Pick Pocket (1989 film)

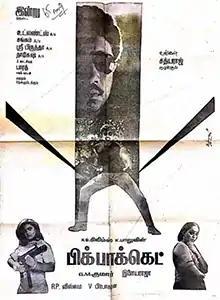
Poster

Pick Pocket is a 1989 Indian Tamil-language film directed by G. M. Kumar, starring Sathyaraj and Radha. The film was released on 23 June 1989.